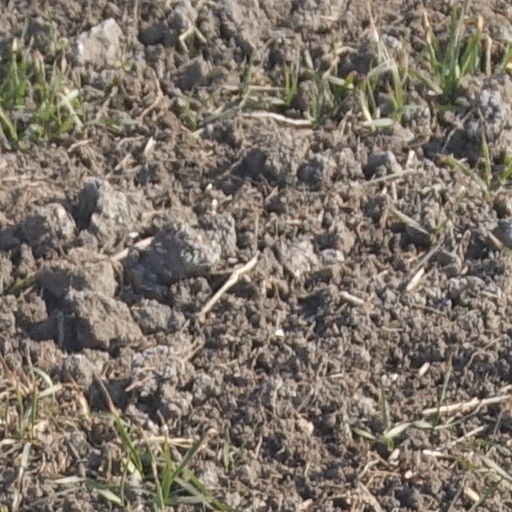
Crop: wheat